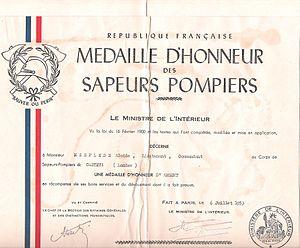
Concession du diplôme de la médaille d'honneur des sapeurs pompiers en argent. Cette image reproduit un document émis par le gouvernement français: le droit d'auteur ou droit d'auteur ne s'appliquent pas à la fois originale et exemplaire.
La médaille d’honneur des sapeurs-pompiers a été créée par la loi du 22 décembre 1937 et est régie par le décret nº2017-1155 du 10 juillet 2017 relatif à la médaille d’honneur des sapeurs-pompiers.